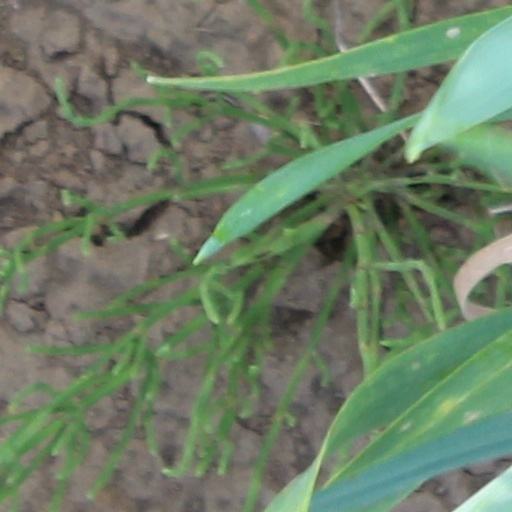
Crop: wheat